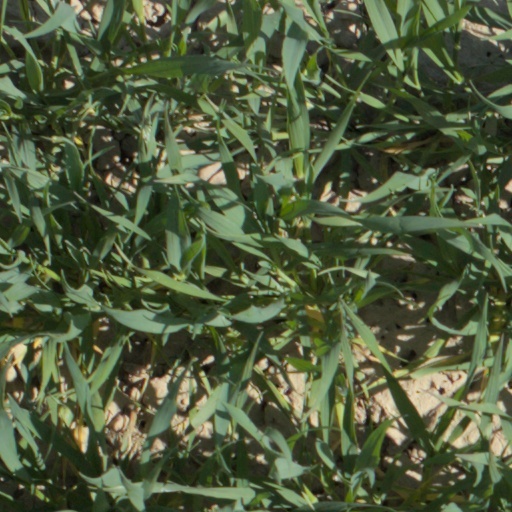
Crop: wheat